Murray Brennan

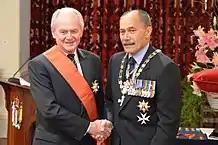
Brennan (left) in 2015, after his investiture as a Knight Grand Companion of the New Zealand Order of Merit by the governor-general, Sir Jerry Mateparae

Sir Murray Frederick Brennan (born 2 April 1940) is a New Zealand surgeon, oncologist, cancer researcher, and academic. From 1985 to 2006, he was chairman of the surgery department of the Memorial Sloan Kettering Cancer Center in New York City, United States.